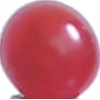
Label: Redcurrant 1